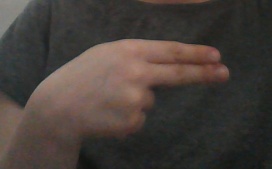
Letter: ain